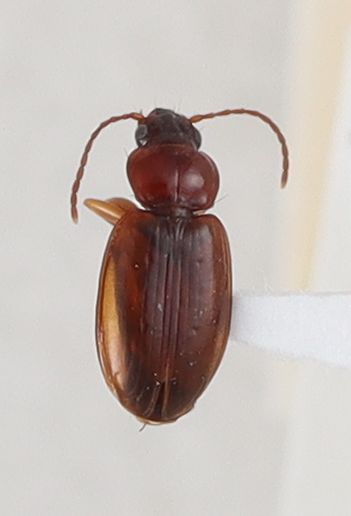
Scientific name: Trechus obtusus
Plot: 14
Trap: S
Collected: 20210825